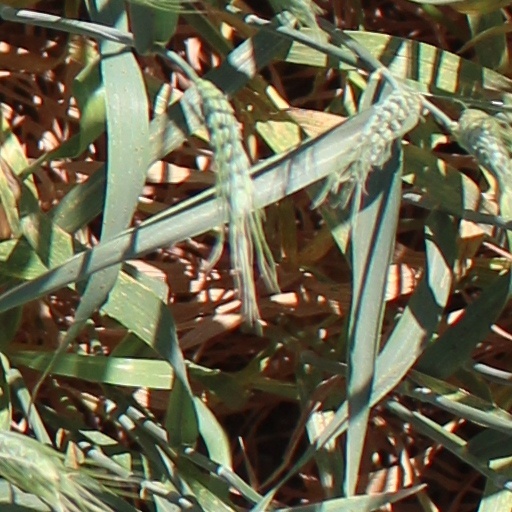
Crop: wheat